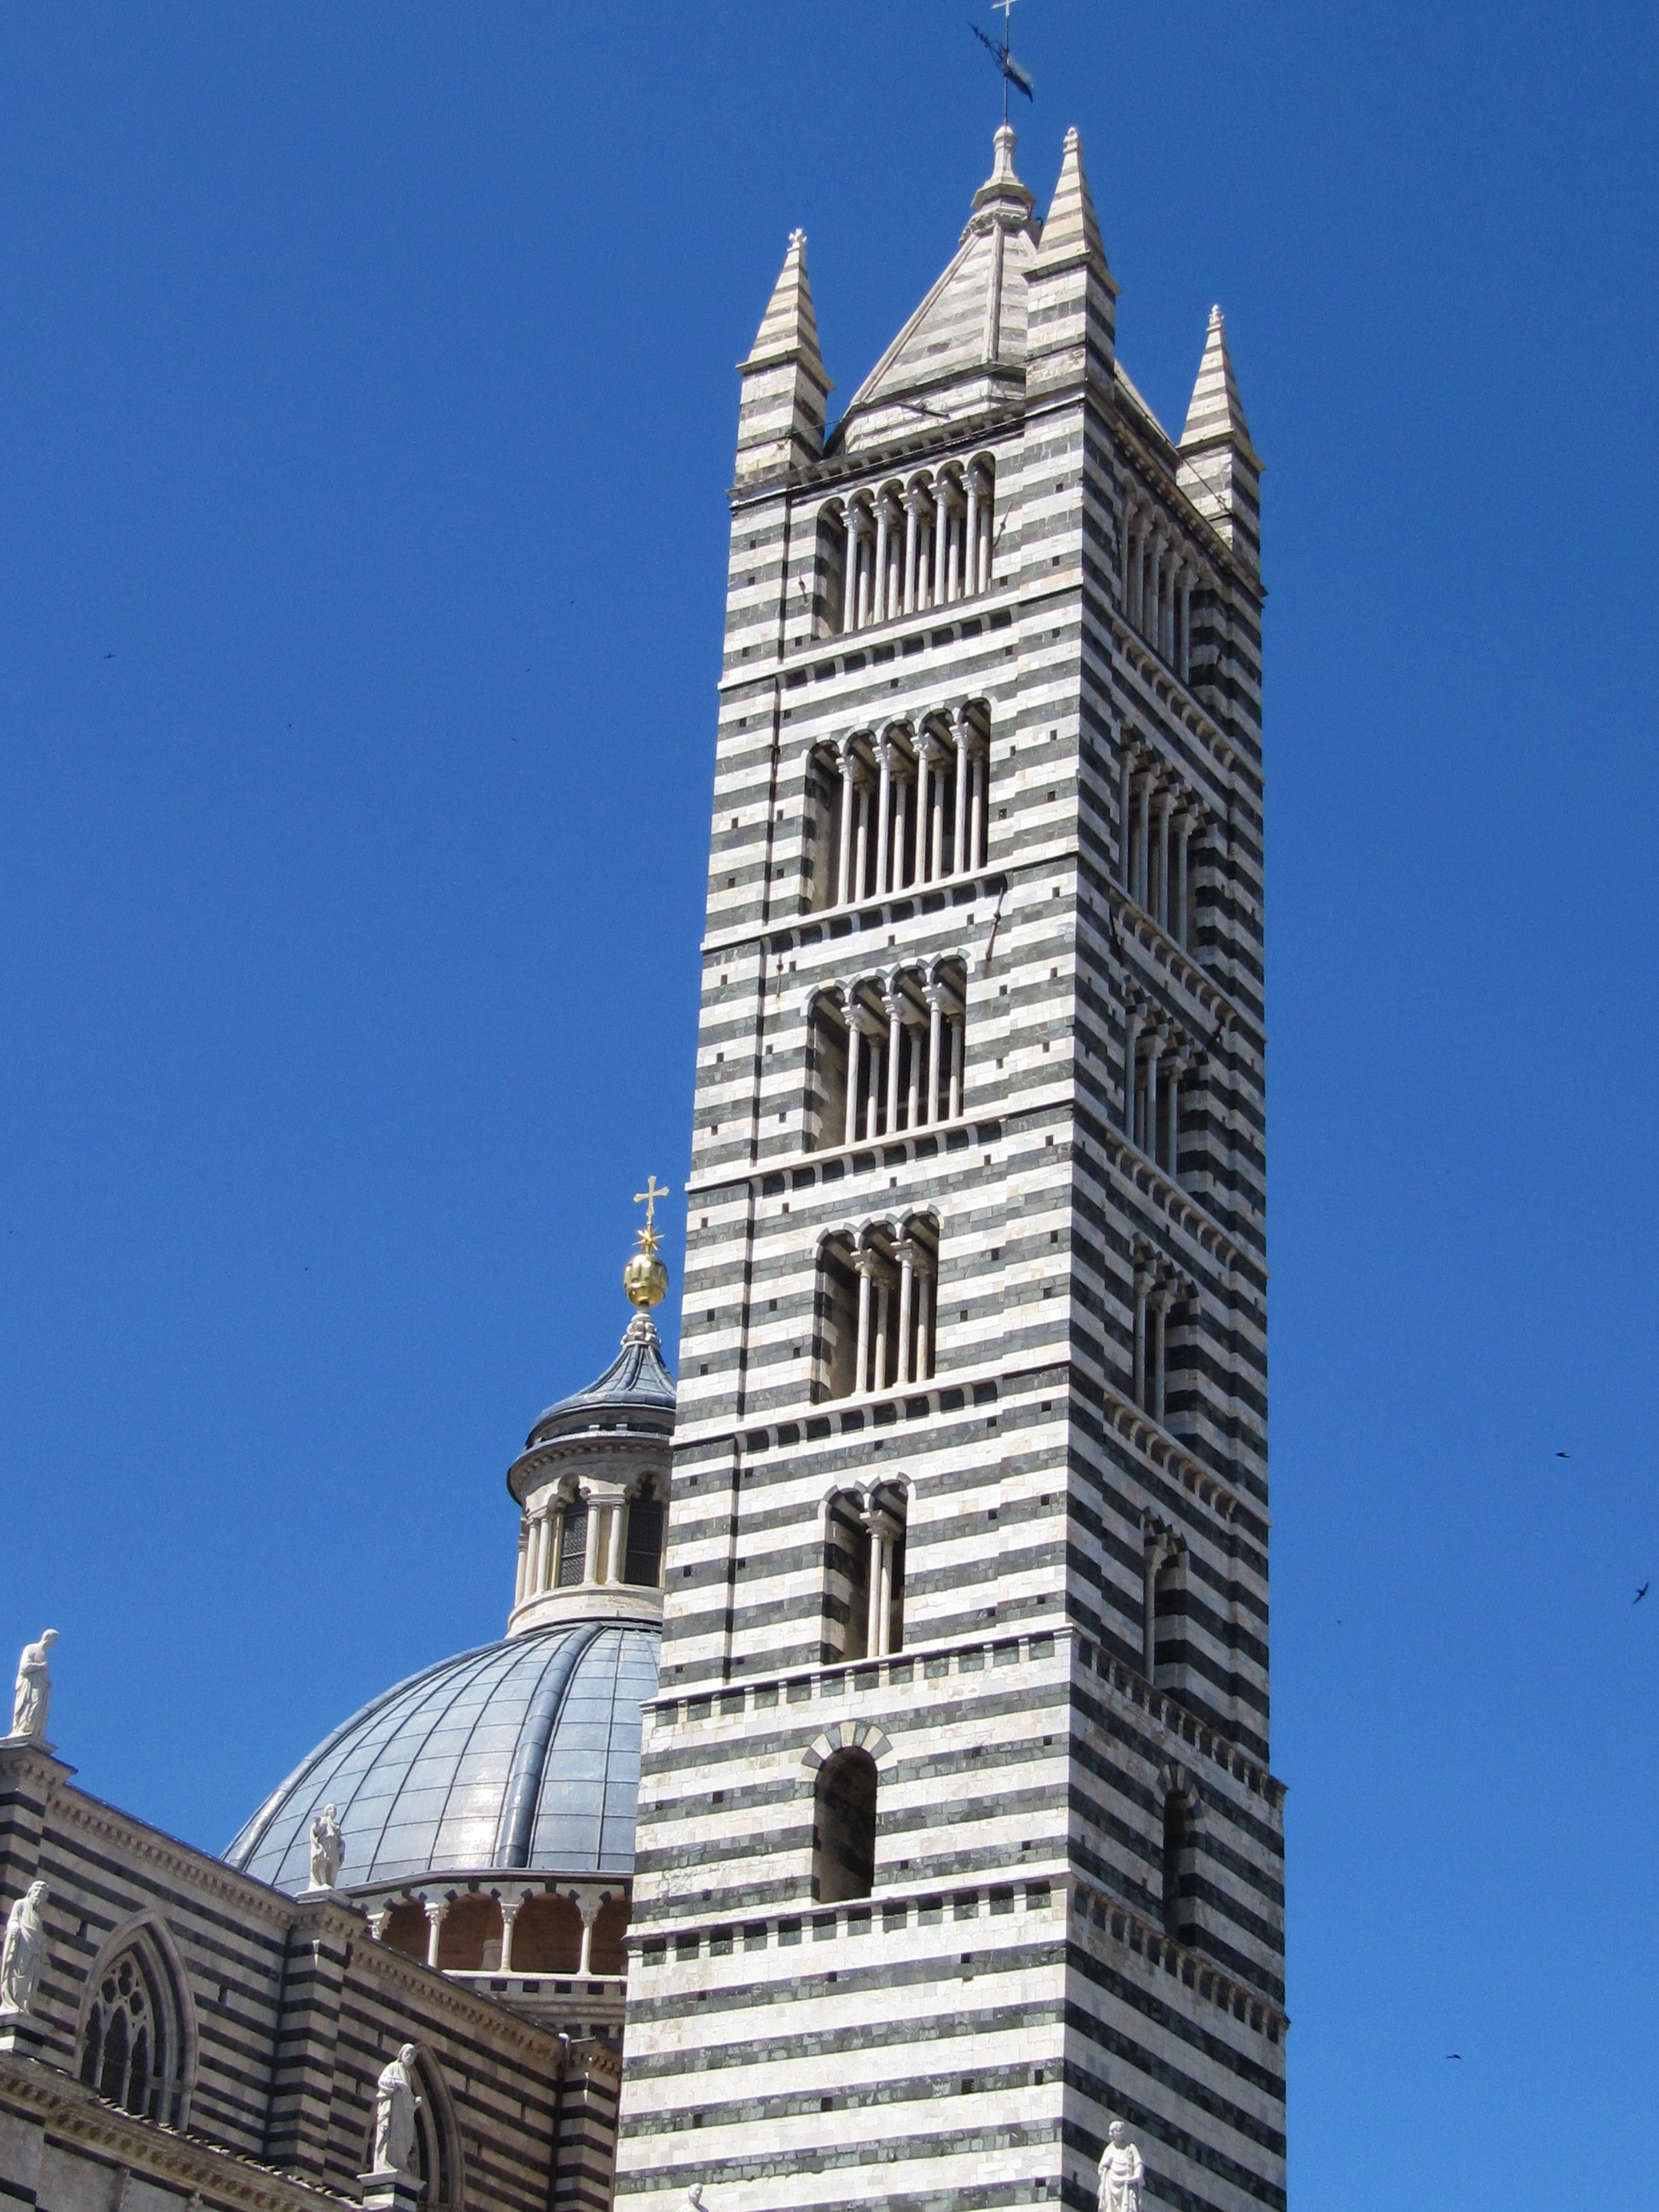
architecture, building, skyscraper, tower, landmark, facade, tower block, gothic, spire, steeple, marble, campanile, dom, siena